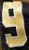
Number: 9